Ashkan Dejagah

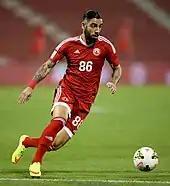
Dejagah playing for Al-Arabi, 2015

On 31 August 2012, Dejagah joined Fulham on a three-year deal with an additional year's option, reportedly for €2.5 million, reuniting with his former Wolfsburg teammate Sascha Riether. He became only the third Iranian, after Andranik Teymourian and Karim Bagheri, to play in the Premier League. He made his league debut on 20 October, in a 1–0 home win against Aston Villa, coming off the bench for Fulham with 20 minutes remaining. He made his first start at Arsenal on 10 November, less than a month after his debut, in a 3–3 draw, while his first assist came on New Year's Day to Dimitar Berbatov in a 2–1 win at West Bromwich Albion.